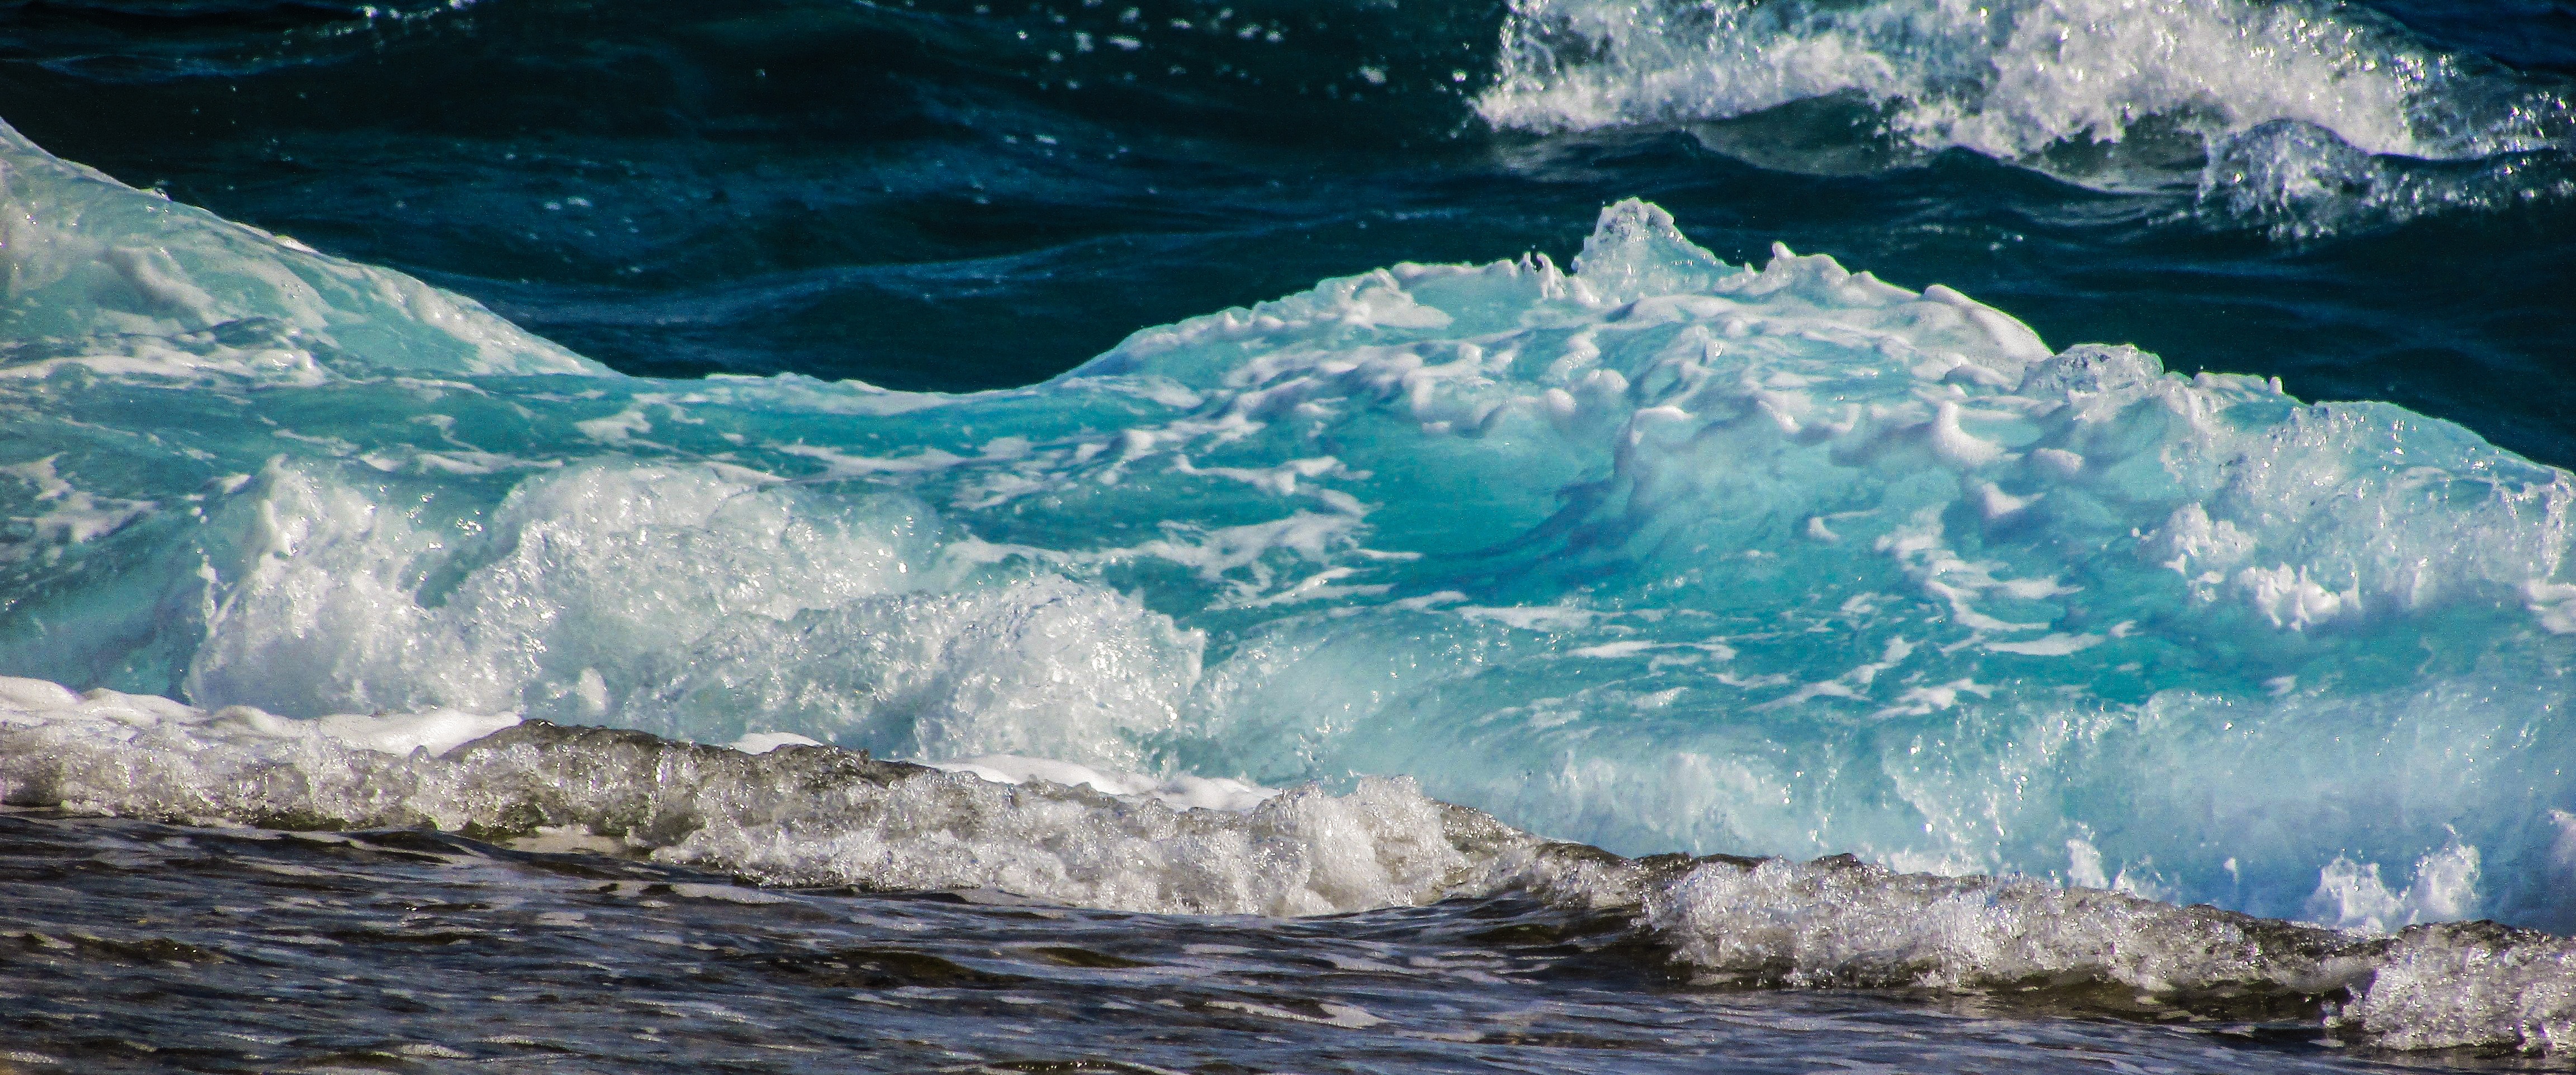
beach, sea, nature, ocean, wave, foam, ice, spray, glacier, rapid, blue, arctic, iceberg, energy, power, smashing, arctic ocean, glacial landform, geological phenomenon, wind wave, ice cap, polar ice cap